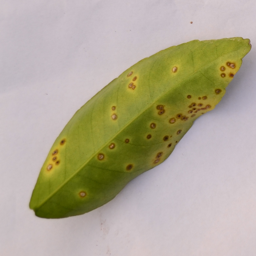
Plant part: leaf
Disease: canker